Buzz cut

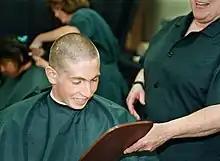
A Naval Academy midshipman with a buzz cut

A buzz cut, or wiffle cut, is a variety of short hairstyles, especially where the length of hair is the same on all parts of the head. Rising to prominence initially with the advent of manual hair clippers, buzz cuts became increasingly popular in places where strict grooming conventions applied. In several nations, buzz cuts are often given to new recruits in the armed forces or newly incarcerated inmates. However, buzz cuts are also used for stylistic reasons.